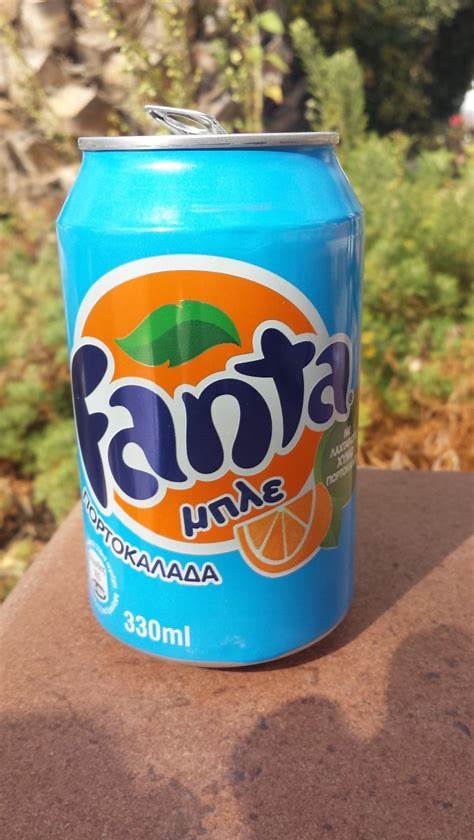
Waste category: metal